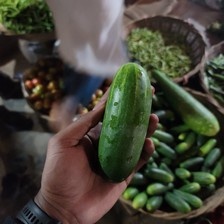
Label: cucumber